Federal Dependencies of Venezuela

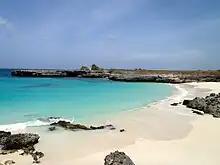
La Blanquilla is one of the largest islands in the Federal Dependencies

Coral reefs form one of the most valuable ecosystems on the planet, thanks to their biodiversity, their high productivity and their appreciated fishing resources. Six of the twelve islands of the Federal Dependencies have recent reef formations. Venezuela has some of the most important reef formations in the Caribbean, such as the complex reefs of Las Aves Archipelago and Los Roques.